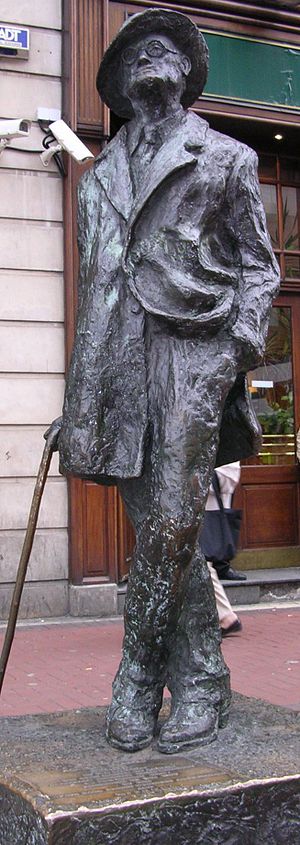
Dublin / Infrastruktur / Forsyning og miljø
Statue af James Joyce i O'Connell Street
Dublin er Irlands største by og republikken Irlands hovedstad efter landets uafhængighed i 1922. Dublin ligger gennemsnitligt 20 m over havet på Irlands østkyst ved mundingen af floden Liffey.